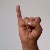
The image shows a hand gesture representing the letter 'I' in Indian Sign Language.